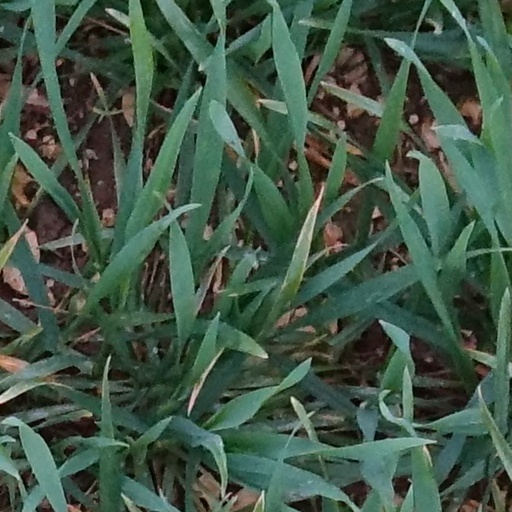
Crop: wheat